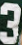
Number: 3